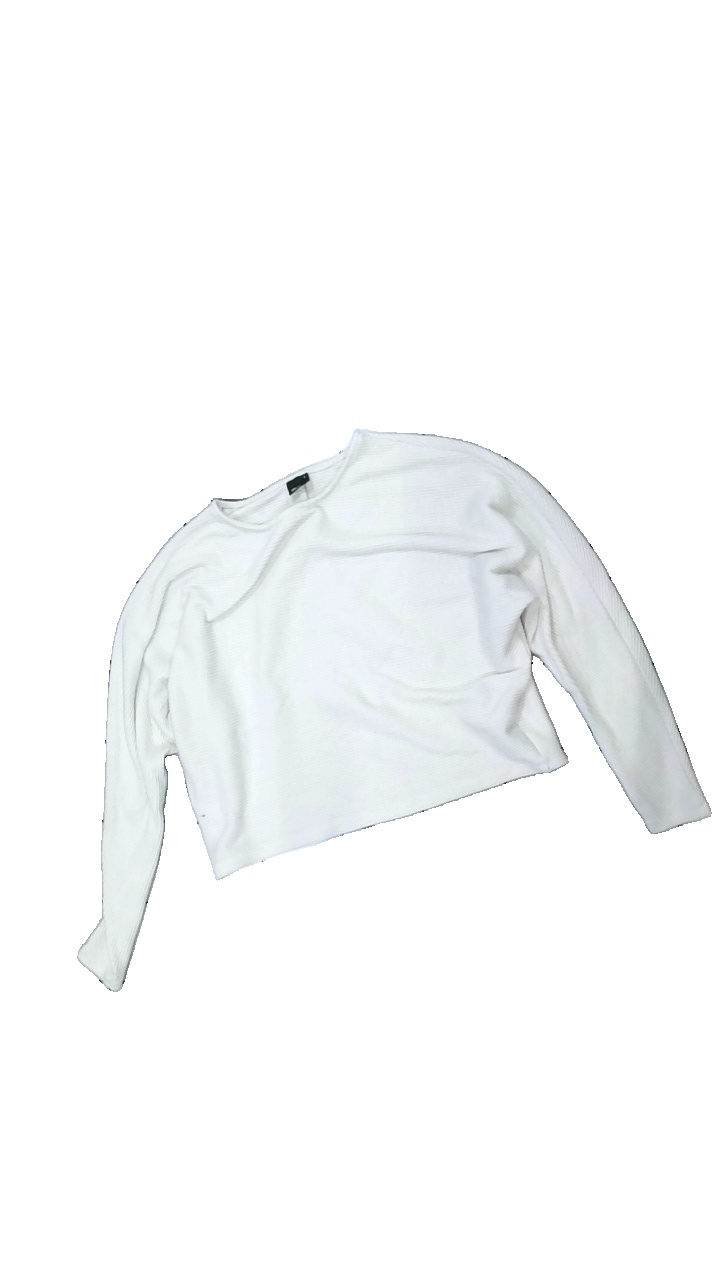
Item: Sweater (Ladies)
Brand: Gina Tricot
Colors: White
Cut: Regular, C-collar
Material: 67% polyester, 33% cotton
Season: All
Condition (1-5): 2
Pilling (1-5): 2
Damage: Yellow
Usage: Export
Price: <50